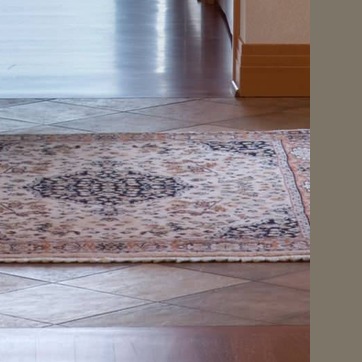
Material: carpet